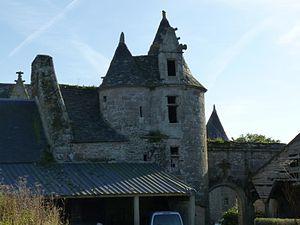
Château du 15ème siècle transformé en ferme
Trémel [tʁemɛl] est une commune française située dans le département des Côtes-d'Armor, en région Bretagne.
Cet article recense une partie des monuments historiques des Côtes-d'Armor, en France.